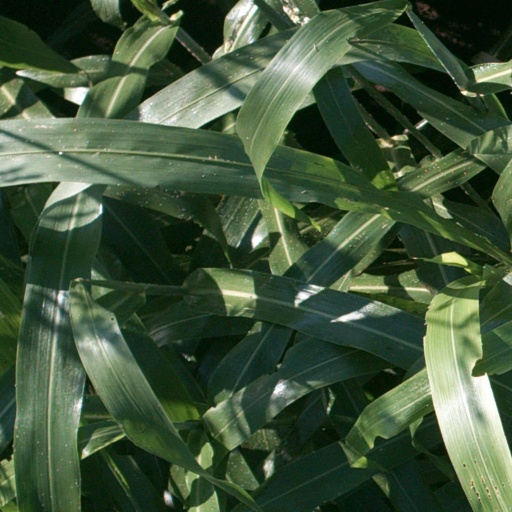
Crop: sorghum